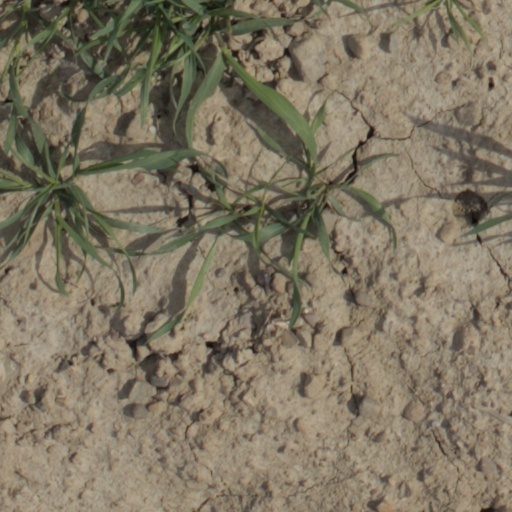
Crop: wheat